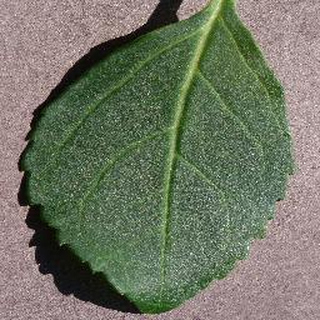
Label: healthy_cherry